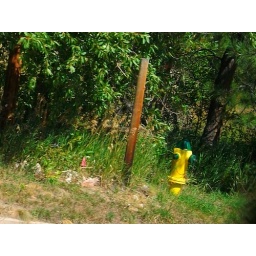
yellow and green hydrant in larkspur